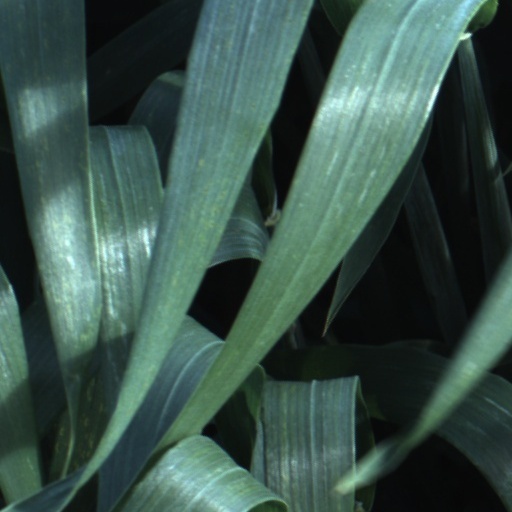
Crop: wheat